Guitar Hero Live

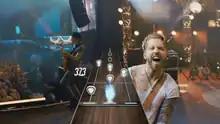
"Guitar Hero Live" utilizes a new presentation style incorporating live-action footage from the perspective of the guitarist, rather than 3D stages and characters.

In the game's primary single-player mode, titled "GH Live" within the game, the player completes songs while experiencing full-motion video taken from the first-person perspective of a band's lead guitarist. The video includes shots of the audience and the band members. As the player performs the songs, the audience responds positively to good performances when few mistakes are made. If the player makes several mistakes in a row, the audience will become critical and start to jeer at the performer. To win back the crowd, the player can either match more notes correctly, or can use collected Hero Power to rapidly regain their interest. Hero Power, replacing Star Power from previous "Guitar Hero" games, is collected by correctly playing marked series of notes on the track; Hero Power can be accumulated, marked as on-screen guitar picks next to the track, to be used at later times. The player can release Hero Power for a limited time by either tilting the guitar controller upward or hitting a special button on the controller.